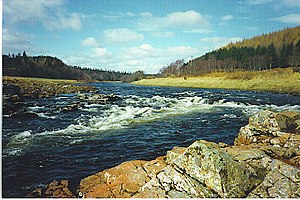
Dee
Floden Dee ved Potarch mellem Aboyne og Banchory.
Dee er en flod i Skotland. Den har sine kilder i Cairngorm Mountains og løber igennem Strathdee og løber ud i Nordsøen ved Aberdeen. Floden er omkring 140 kilometer lang og har et fald på 1.220 meter.